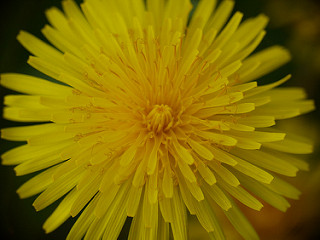
Flower: dandelion